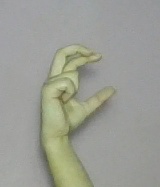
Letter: thal